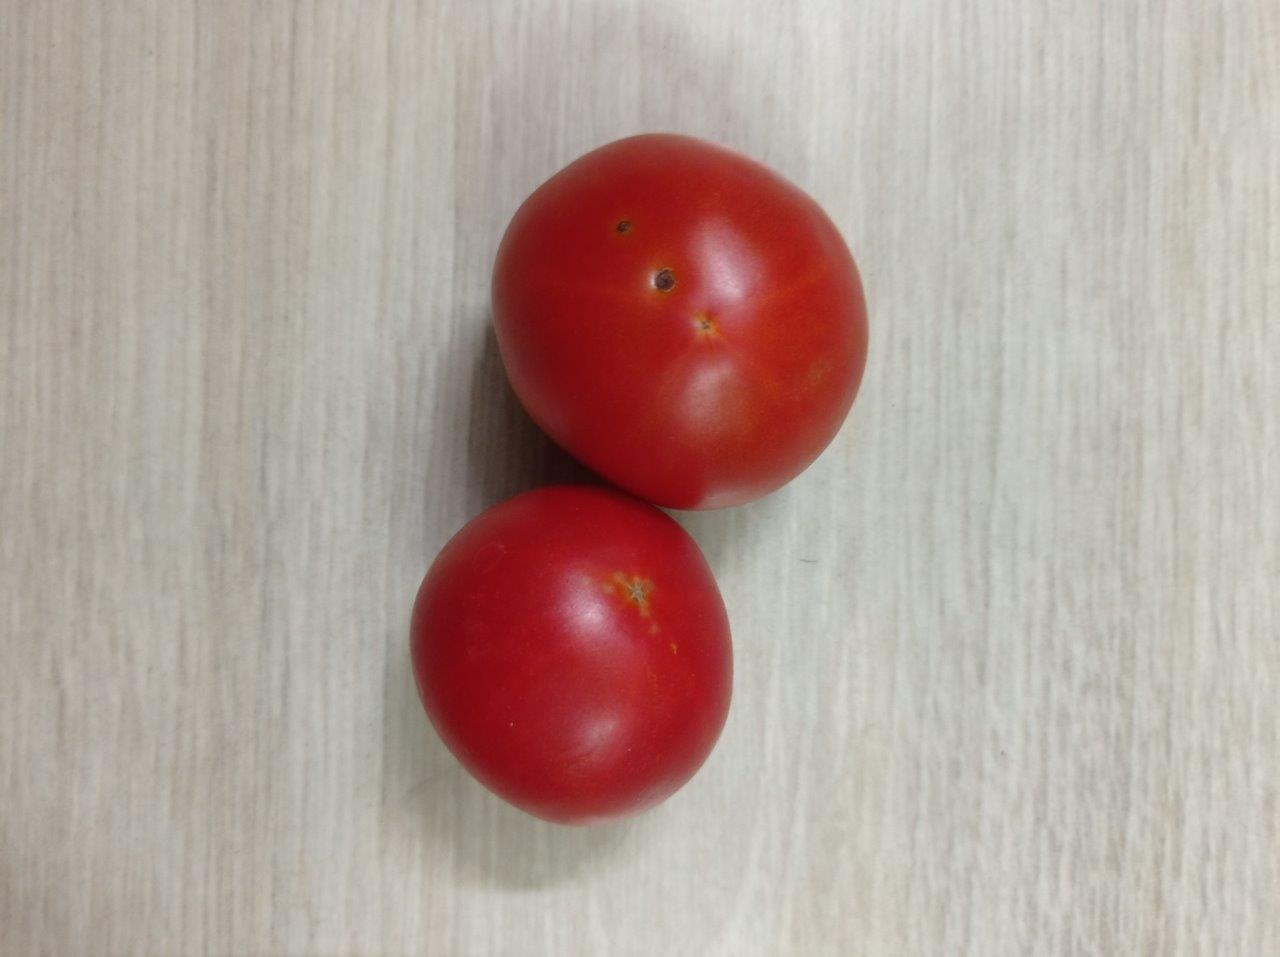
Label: Fresh